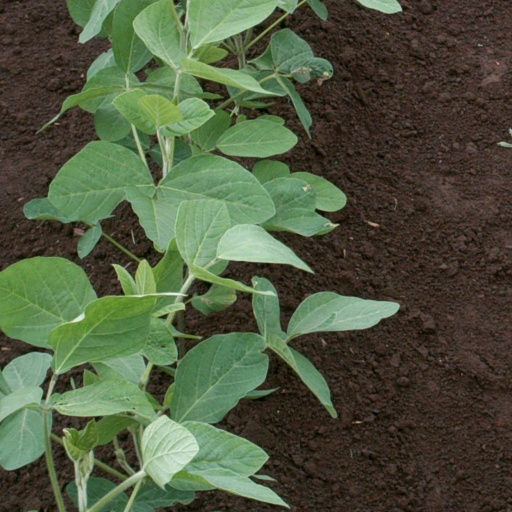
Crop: soybean